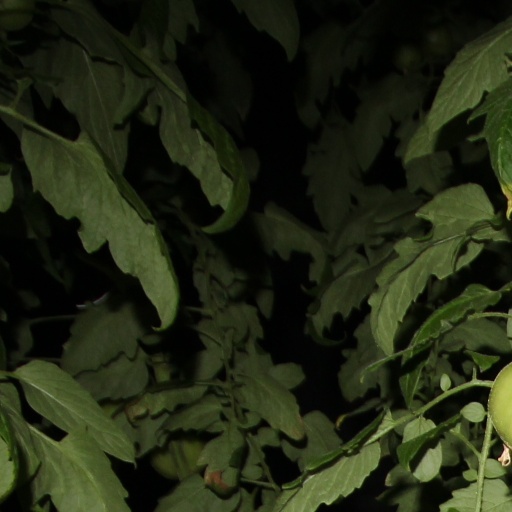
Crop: tomato